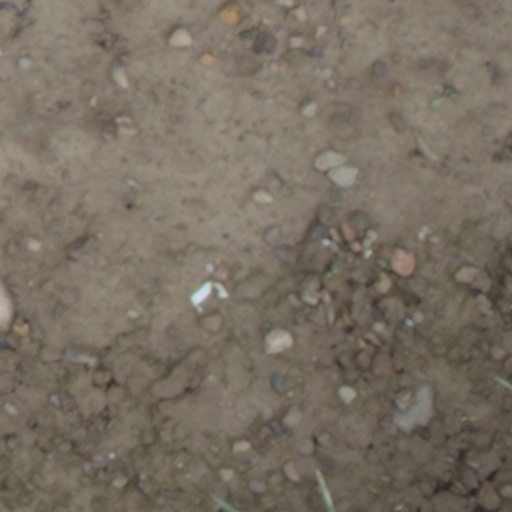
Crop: wheat